House at 5 Prospect Hill

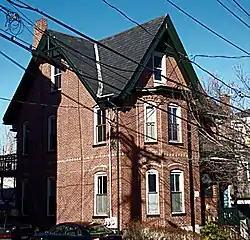

The house at 5 Prospect Hill in Somerville, Massachusetts is rare in the city as a Queen Anne house executed in brick. Built c. 1880, it is a -story house with a side-gable roof and a projecting gable section on the left front. A polygonal bay projects further from this gable section, with windows set in segmented-arch openings with a band of polychrome brickwork between. A two-story porch extends from the side of the projecting section across the remainder of the front. Other details of the exterior include bargeboard accents in the gables, and terra cotta insets in the brickwork.